Bechdel test

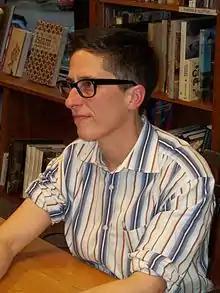
The American cartoonist Alison Bechdel incorporated her friend's "test" into a strip in "Dykes to Watch Out For".

The Bechdel test, also known as the Bechdel-Wallace test, is a measure of the representation of women in film and other fiction. The test asks whether a work features at least two women who have a conversation about something other than a man. Some versions of the test also require that those two women have names.